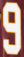
Number: 9